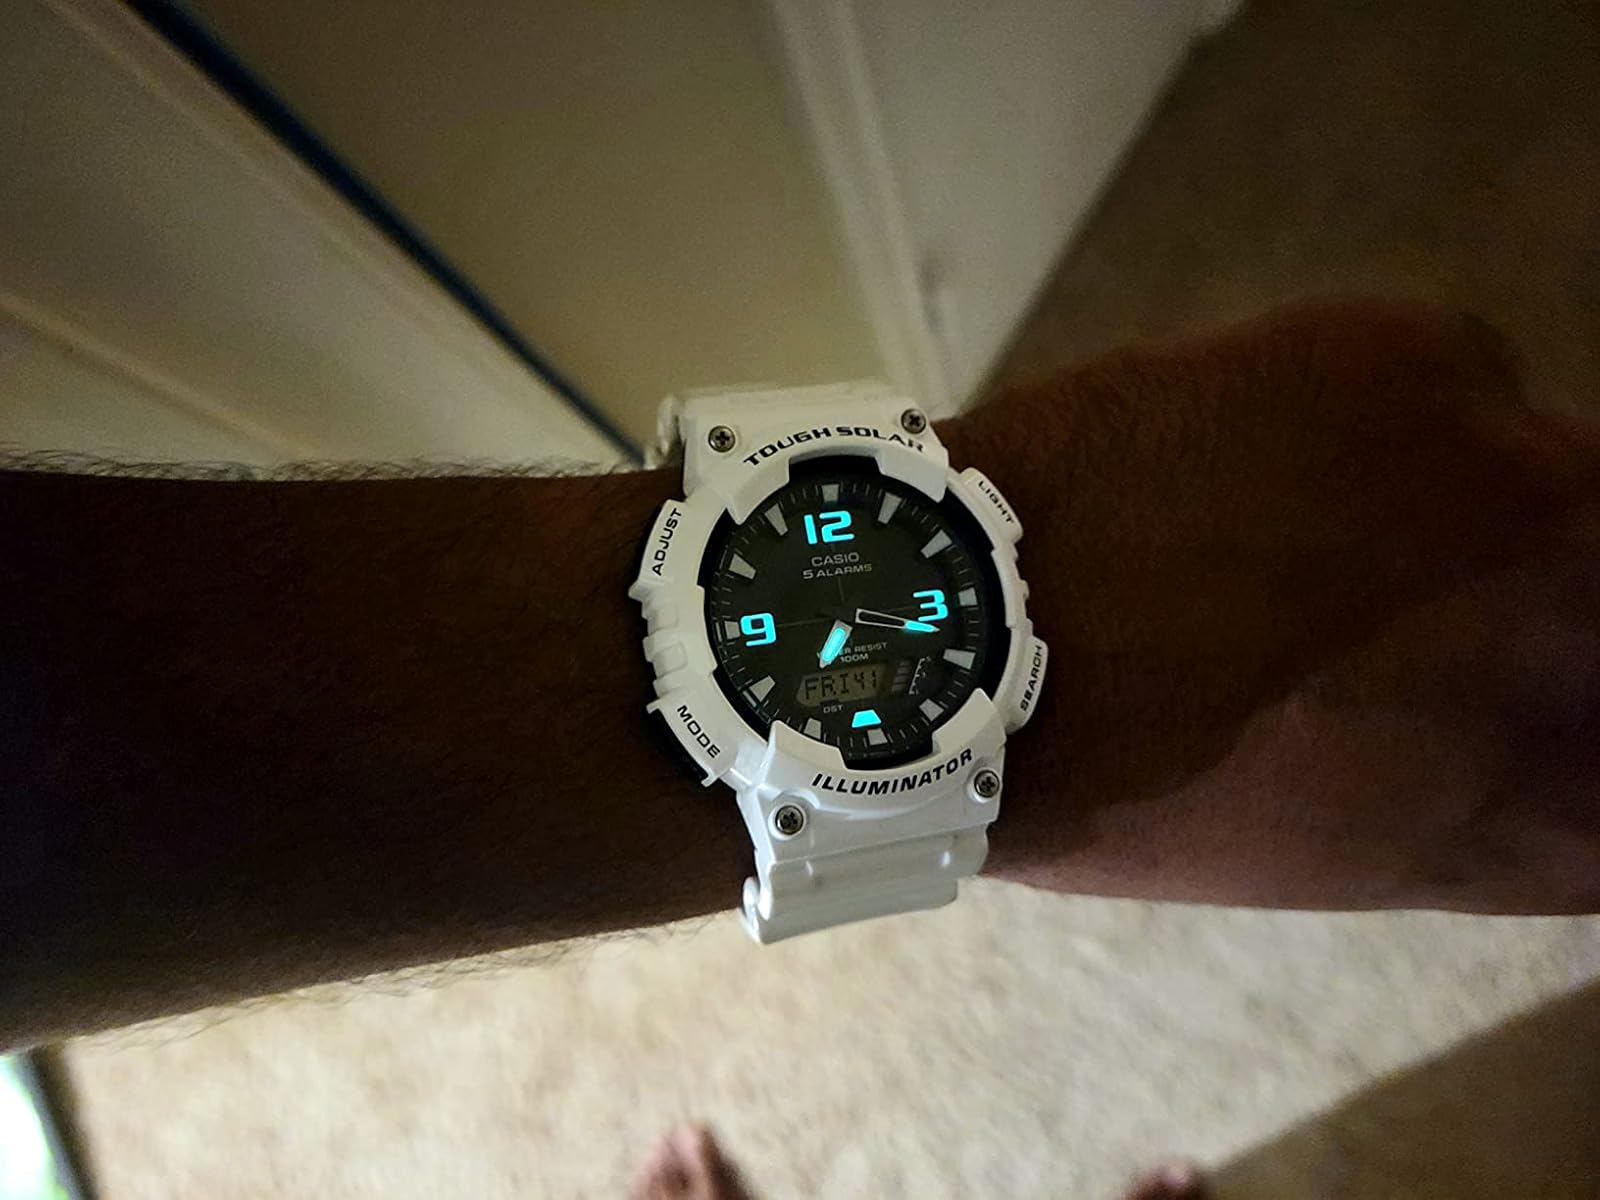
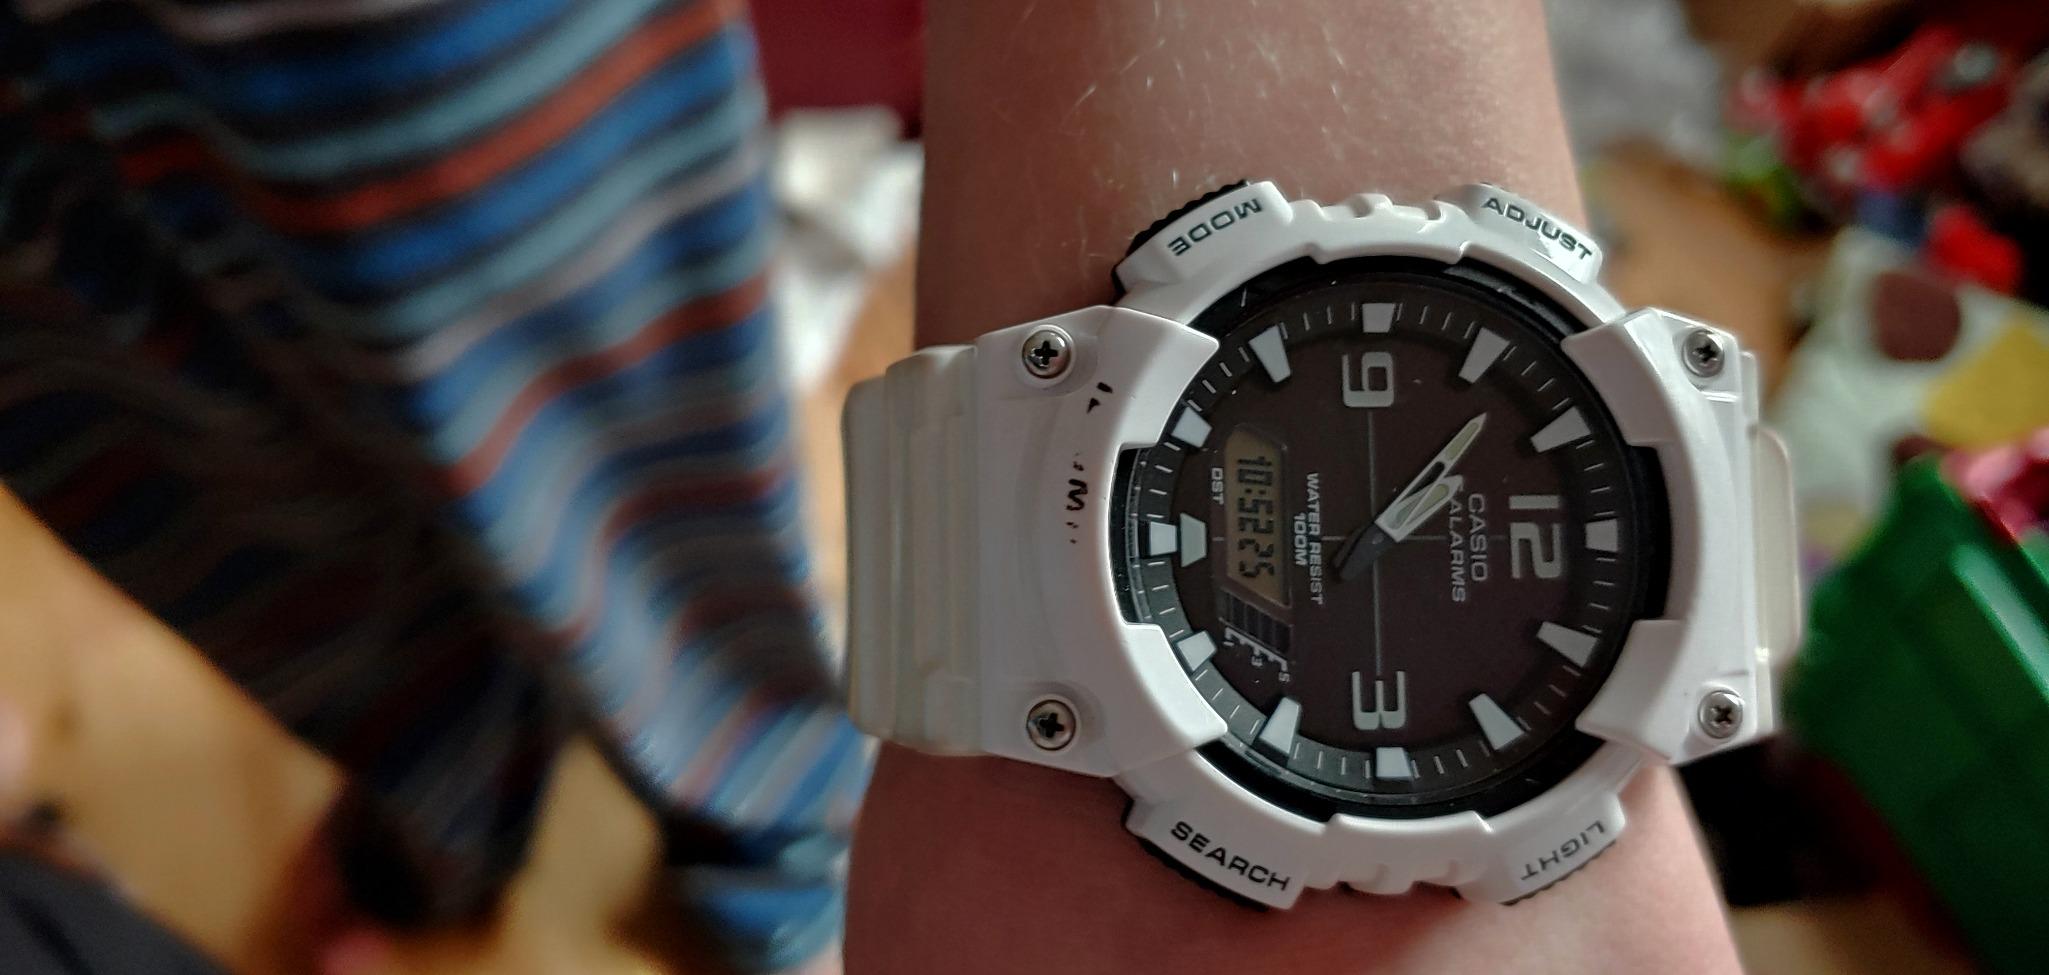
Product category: accessories_watch
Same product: yes